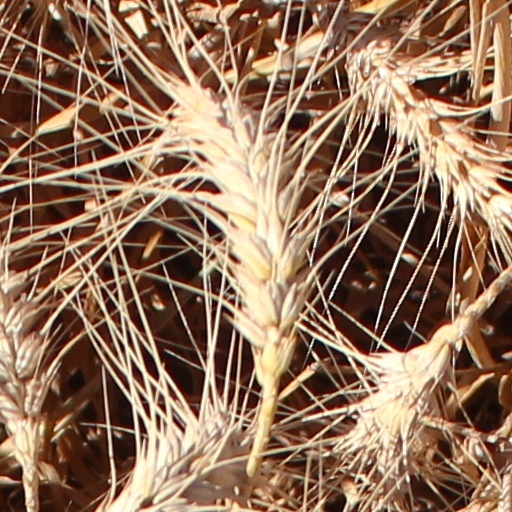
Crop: wheat